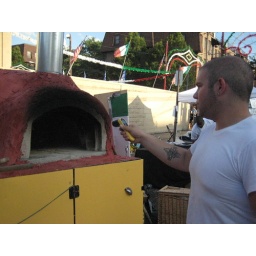
The oven floor was at about 725 degrees (F) early in the night. Within hours, it will reach 900.